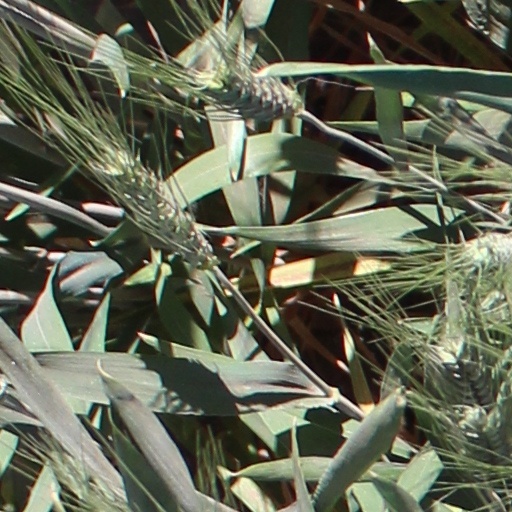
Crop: wheat